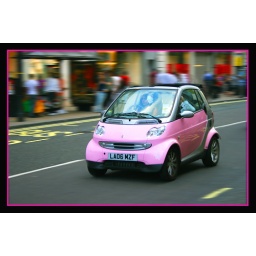
panning pink car in london....